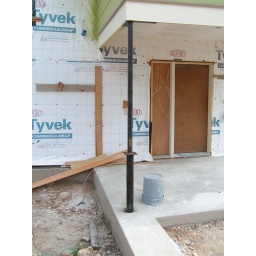
The base of each column will be surrounded by sandstone blocks as will be used on the exterior walls.